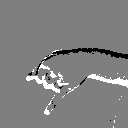
ASL letter: j